Haredi Judaism

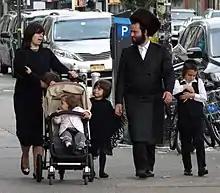
A Haredi Hasidic family walking in Brooklyn

Haredi Judaism is a branch of Orthodox Judaism that is characterized by its strict interpretation of religious sources and its accepted (Jewish law) and traditions, in opposition to more accommodating values and practices. Its members are often referred to as "ultra-Orthodox" in English, a term considered pejorative by many of its adherents, who prefer the terms strictly Orthodox or Haredi (plural: Haredim). Haredim regard themselves as the most authentic custodians of Jewish religious law and tradition which, in their opinion, is binding and unchangeable. They consider all other expressions of Judaism, including Modern Orthodoxy, as "deviations from God's laws", although other movements of Judaism would disagree.